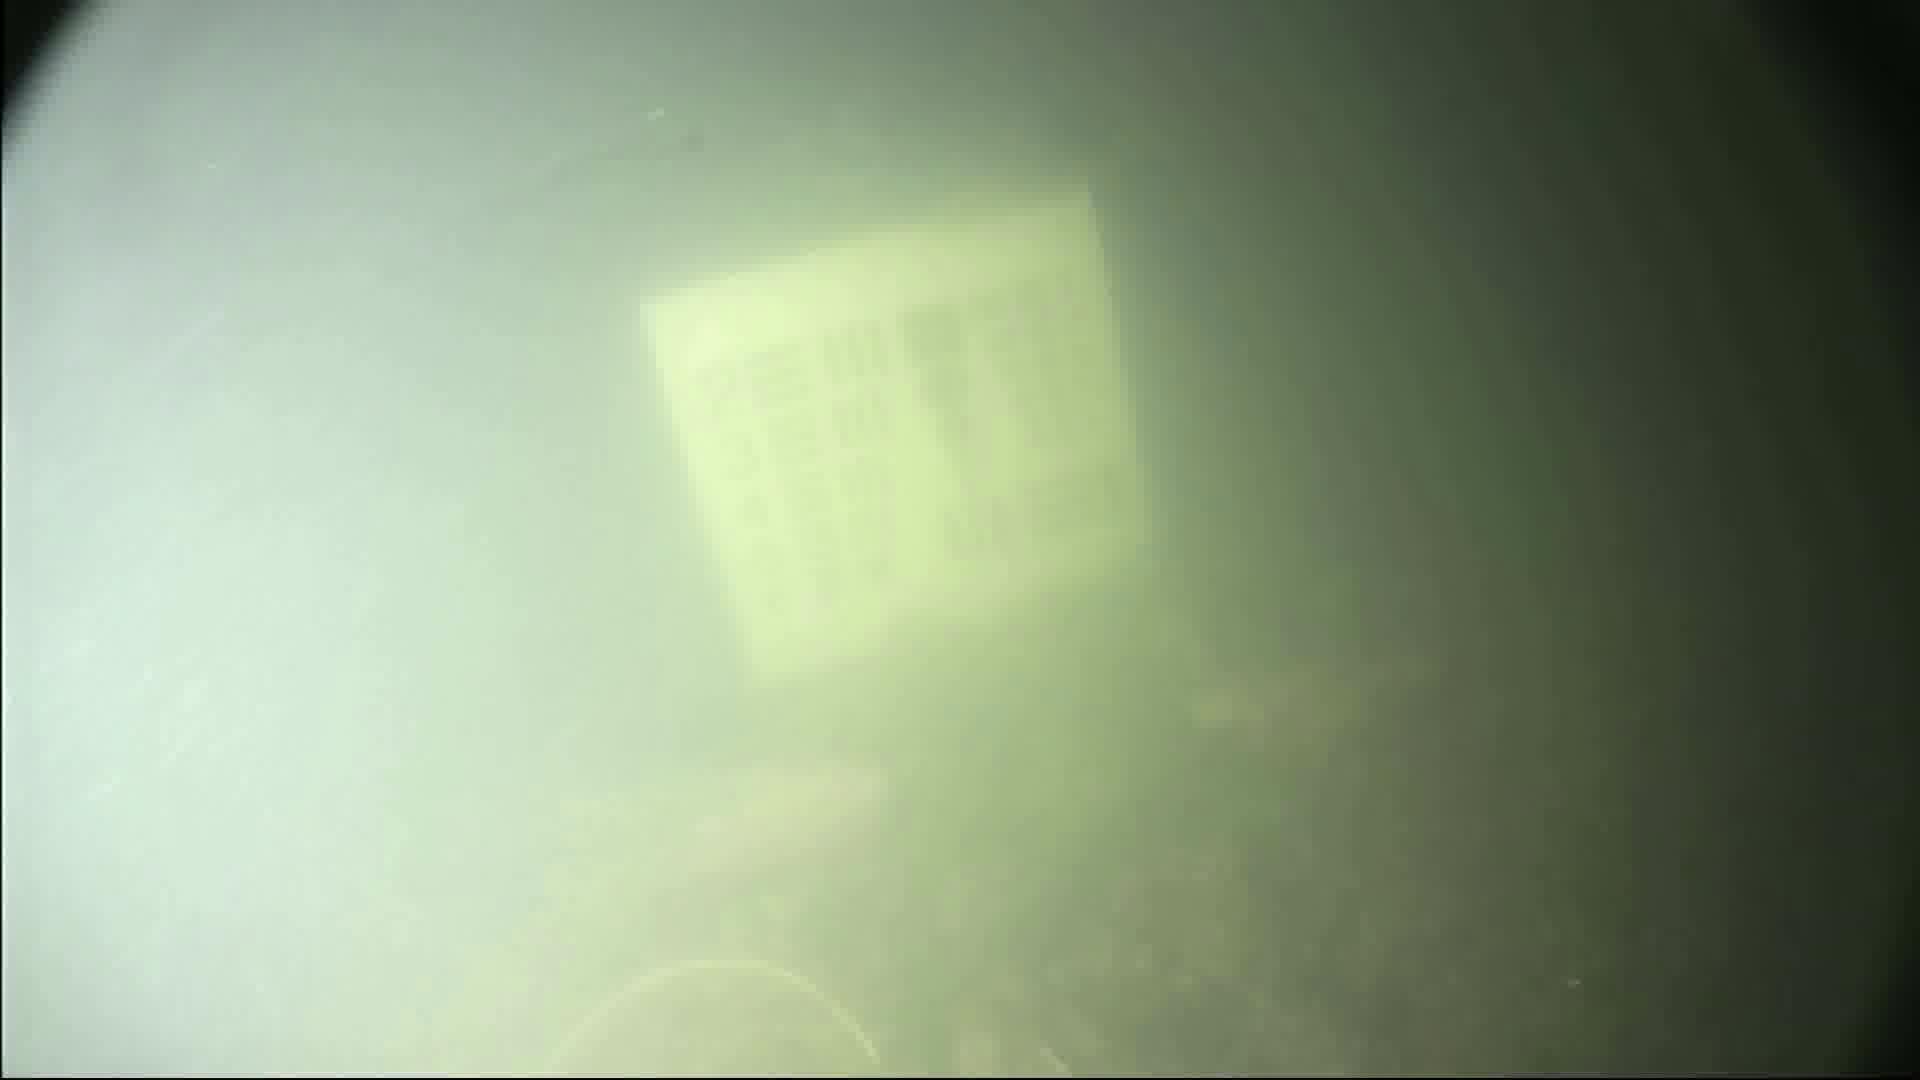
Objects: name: fish